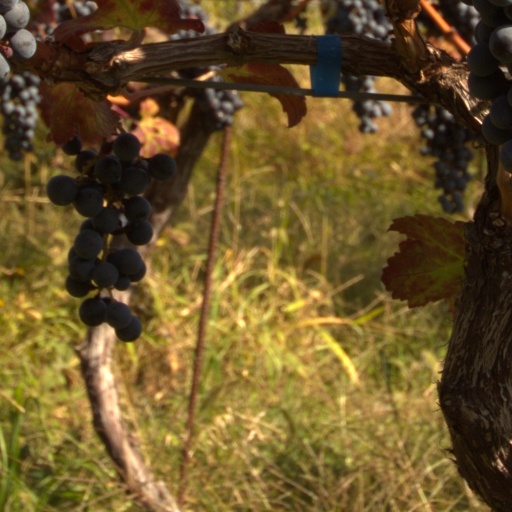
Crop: grape